Fumio Kishida

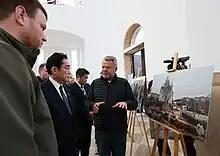
Kishida inspecting the burial place in the city of Bucha

Following the announcement of the water release, there was positive and negative feedback from both inside Japan and internationally. Domestic organizations, such as the National Federation of Fisheries Cooperative Associations, were opposed to the plan. The strongest foreign backlash came from China, which was opposed to the dumping. The Chinese central government placed an outright ban on all Japanese fish products, which accounted for the largest of Japan's fish exports. China was heavily criticized for the ban, and was also accused of hypocrisy and spreading disinformation, as they had released nuclear waste water previously that contained significantly higher levels of tritium. In the days following the release, a number of phone calls regarding the water release from Chinese speakers were made harassing people, companies, and government agencies in Japan. Kishida said the calls were "deplorable", and appealed to China to urge its government to ask its citizens to stop the harassing calls. The phone calls came as protests occurred in China, as well in South Korea and Japan. The Foreign Ministry issued a travel advisory urging Japanese citizens to use caution in China, citing an escalation of harassments and violent protests. Sanae Takaichi, the Minister of State for Economic Security, said the government would consider filing a World Trade Organization complaint in response to the import bans imposed by China. The United States affirmed their support for the water release; American ambassador Rahm Emanuel even visited Fukushima and ate seafood to demonstrate a show of support. In South Korea, various protest were held against the decision. However, the South Korean government did not oppose the plan, and President Yoon also ate seafood from Fukushima to encourage others that it was safe.